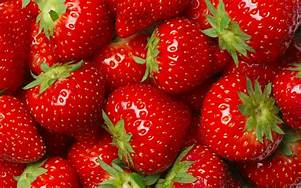
Label: Strawberry